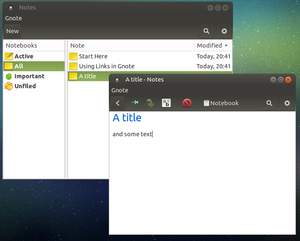
Gnote est un logiciel libre de prise de notes tournant sous GNU/Linux. Il s'agit d'un port de Tomboy écrit en C++.